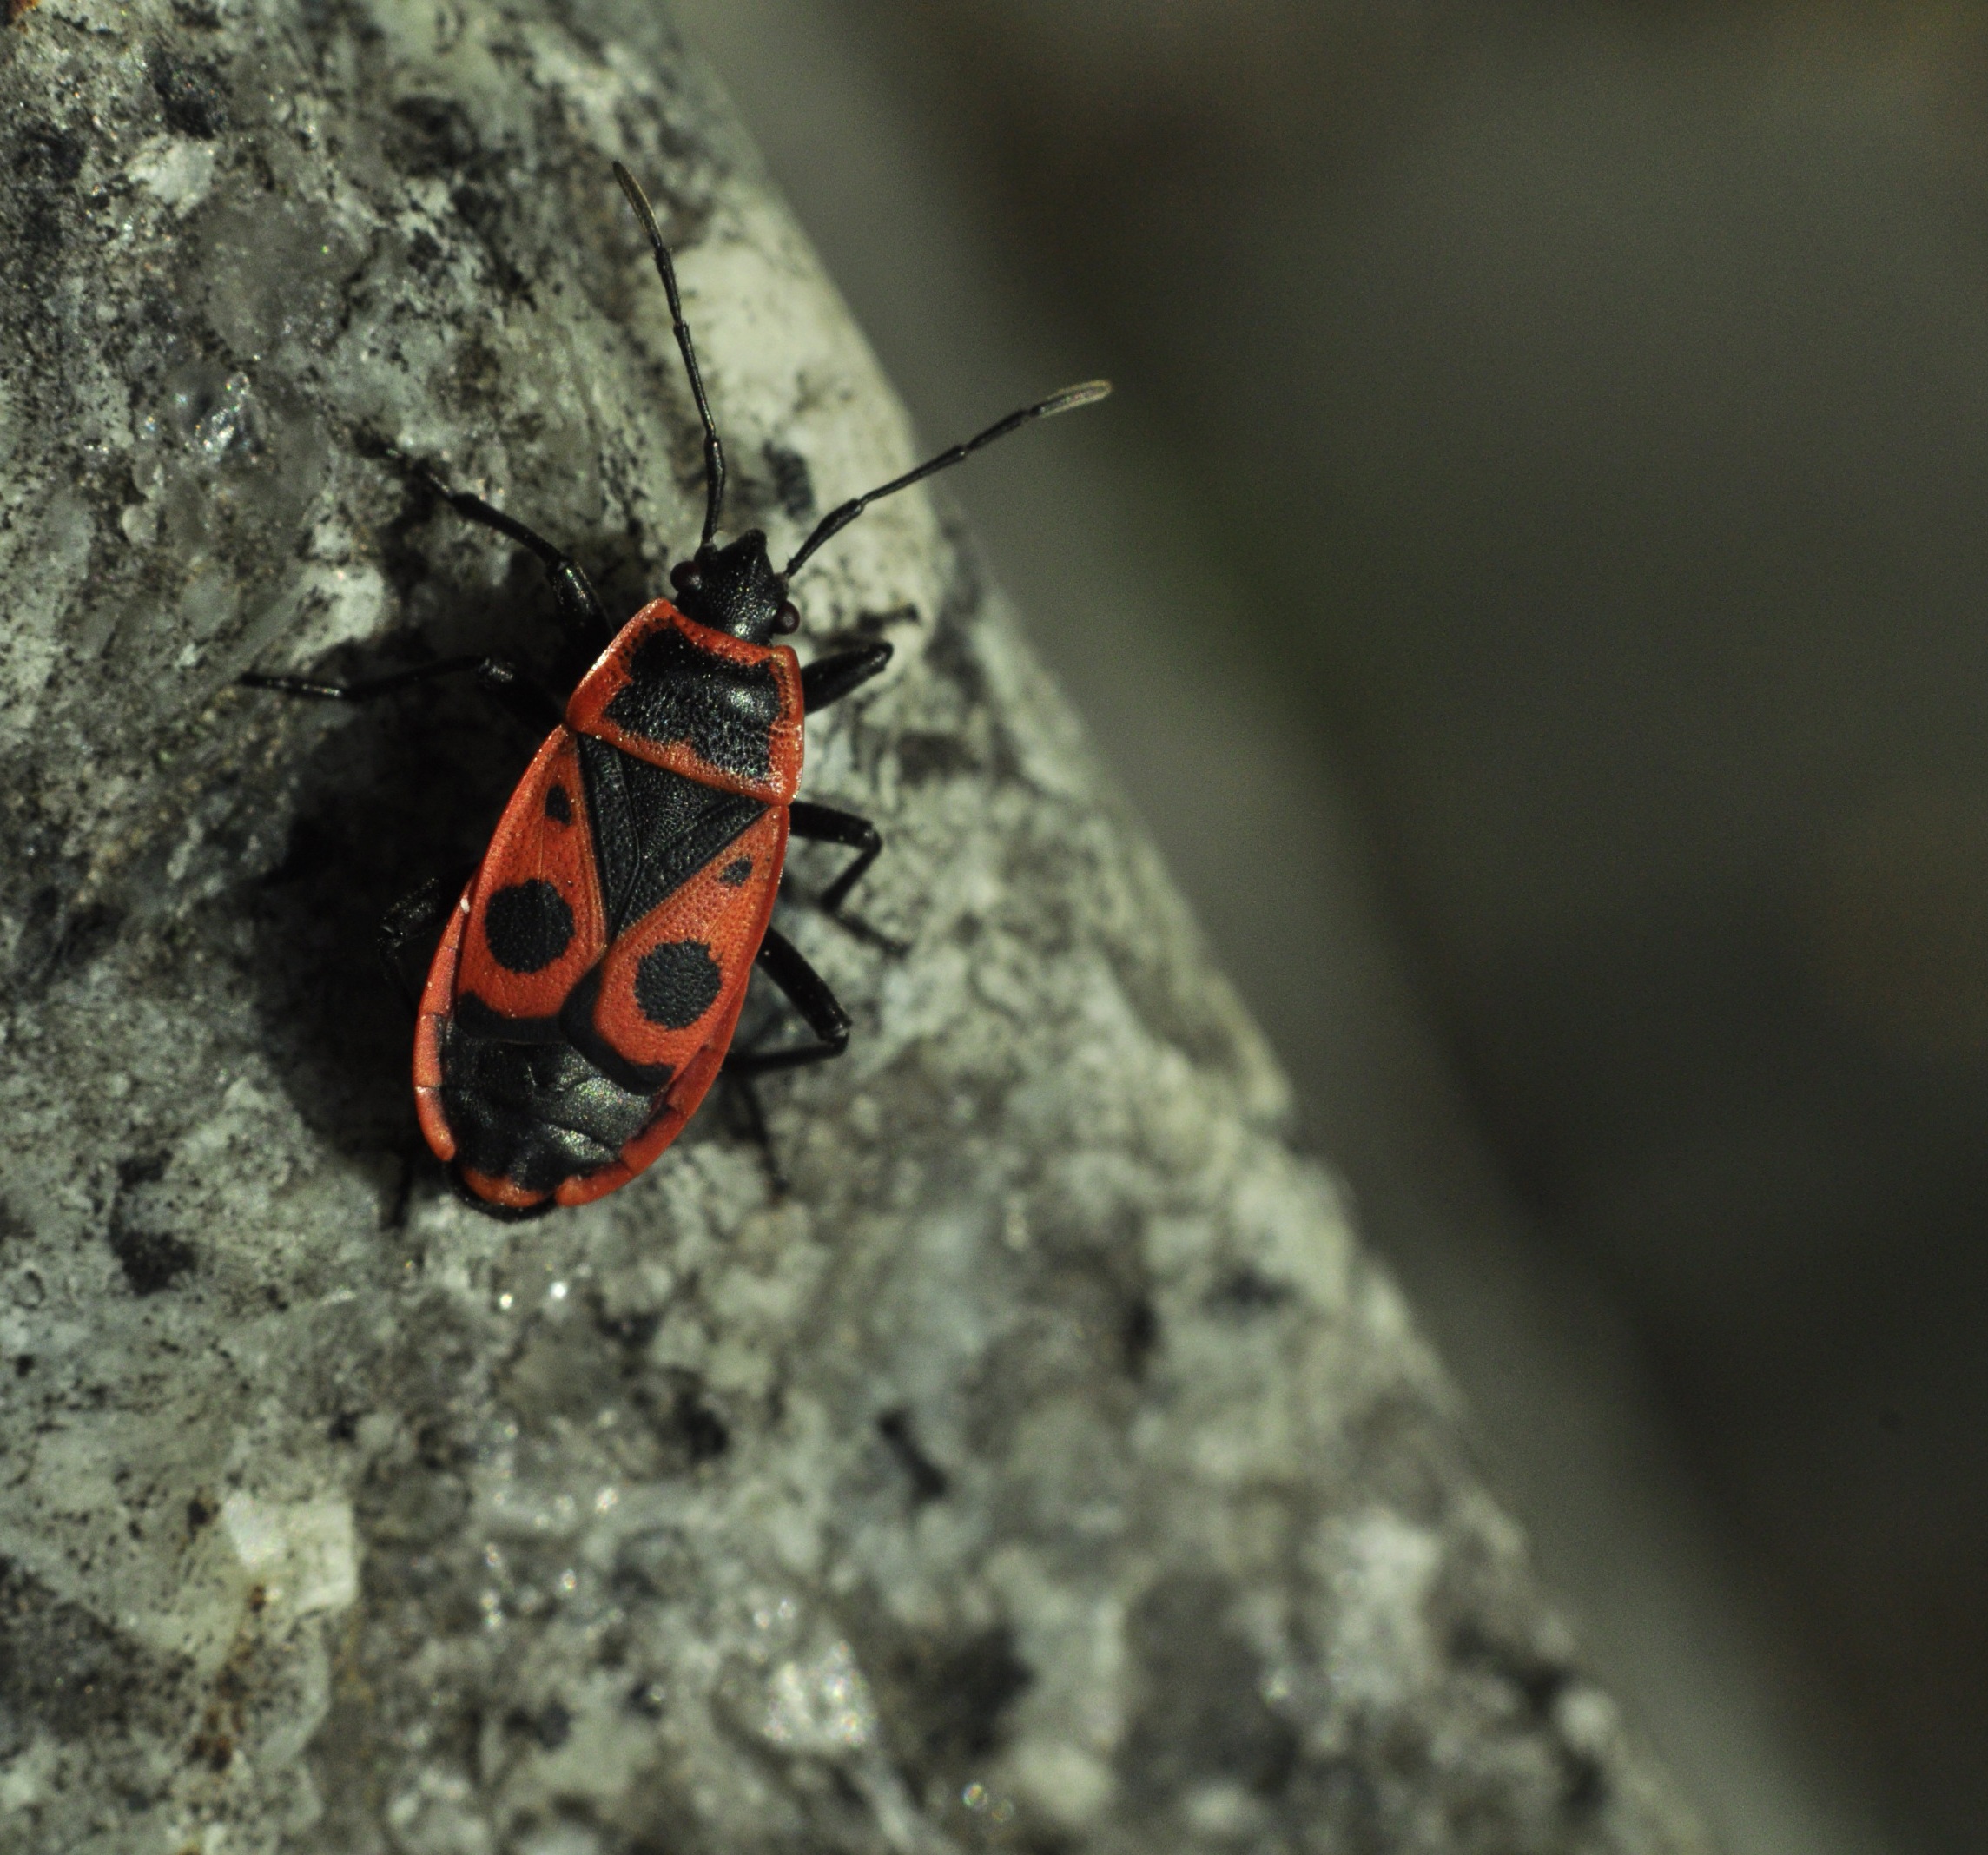
photography, leaf, red, insect, fauna, invertebrate, close up, beetle, macro photography, arthropod, the beetle, smith wingless, smith dwuplamek, pluskwiak of kowalowatych